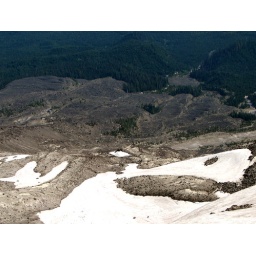
Mud and rock flows over the forest on the South side